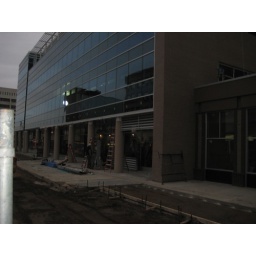
The newest office building in Saskatoon.